Flesherton

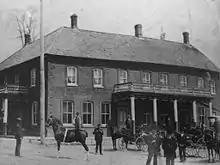
Munshaw Hotel in 1895. (Compare to modern photograph above)

William Kingston Flesher, a recent British immigrant, settled on the 50-acre lot on the opposite side of the Toronto-Sydenham Road from Munshaw in 1853 and built a saw mill, and then a grist mill on the Boyne River that flowed through the valley. Both Munshaw and Flesher also laid out the portions of their acreages as village lots, hoping to encourage people to move to the area. Throughout the 1850s, more settlers, mainly Scottish immigrants, claimed lots and began to clear the land; tradespeople quickly arrived and bought the village lots at Artemesia Corners.